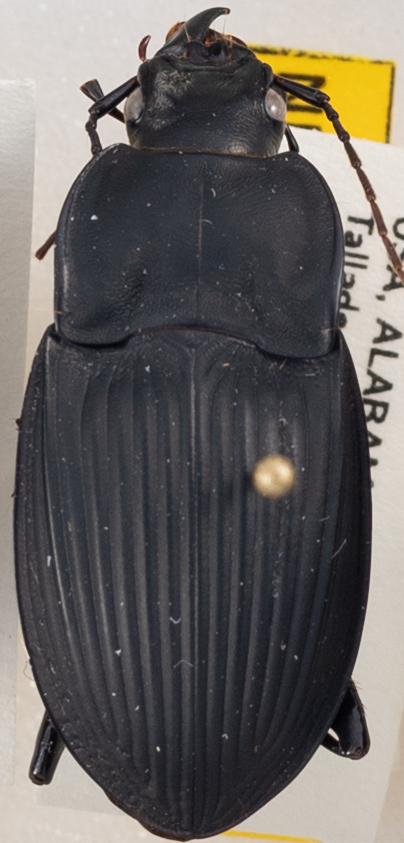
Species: Dicaelus dilatatus
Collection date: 2021-06-22
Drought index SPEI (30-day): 1.69
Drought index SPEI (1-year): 1.01
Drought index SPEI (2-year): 2.09